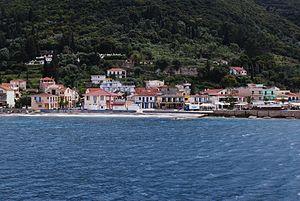
Vue de la traversée de Pisaetos (Ithaki) à Sami (Kephalonia), à bord du ferry ""Ionion Pelagos""."